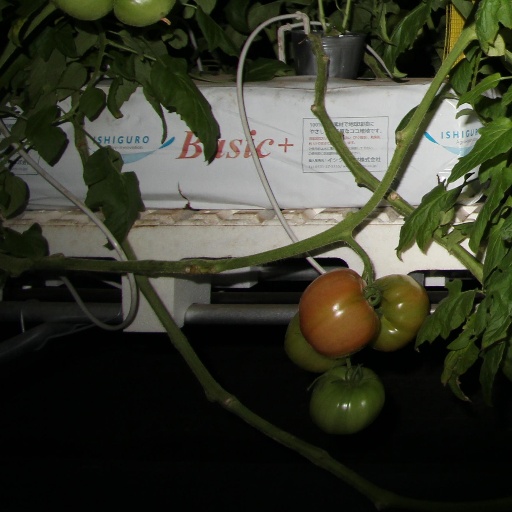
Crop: tomato